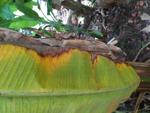
Label: xamthomonas